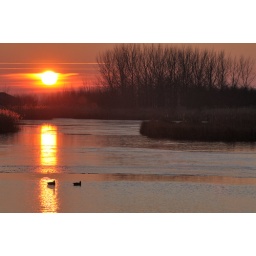
under a red sky